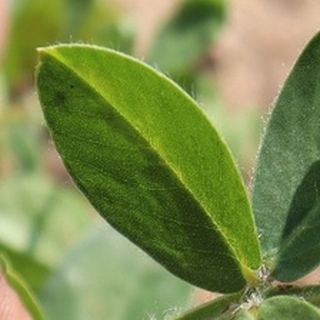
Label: healthy_groundnut